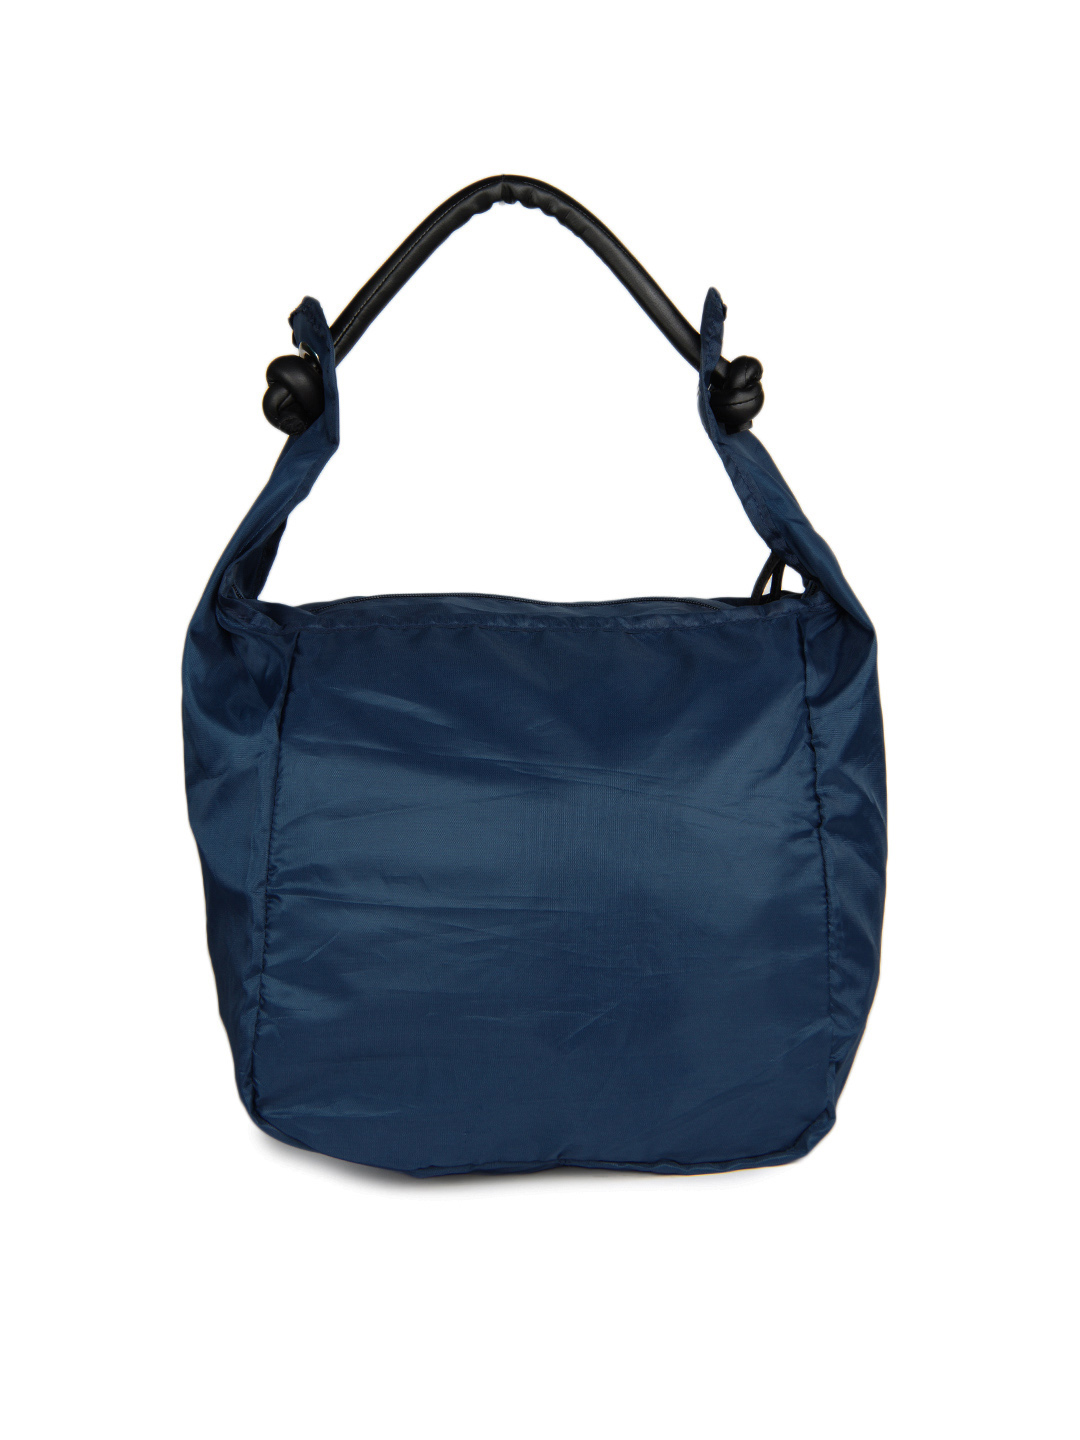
Baggit Women Senorita Koku Navy Blue Handbag
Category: Accessories / Bags / Handbags
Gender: Women
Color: Navy Blue
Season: Summer 2012
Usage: Casual